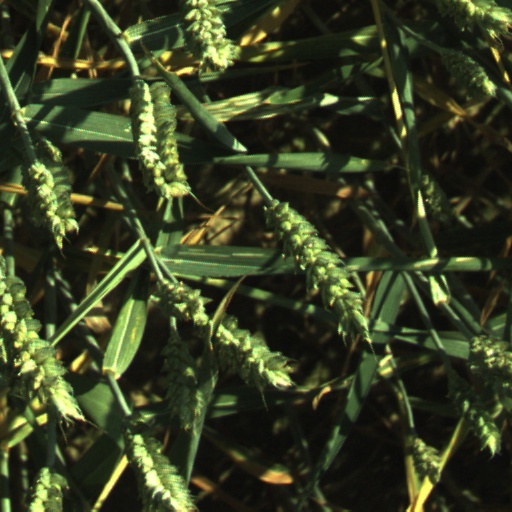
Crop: wheat